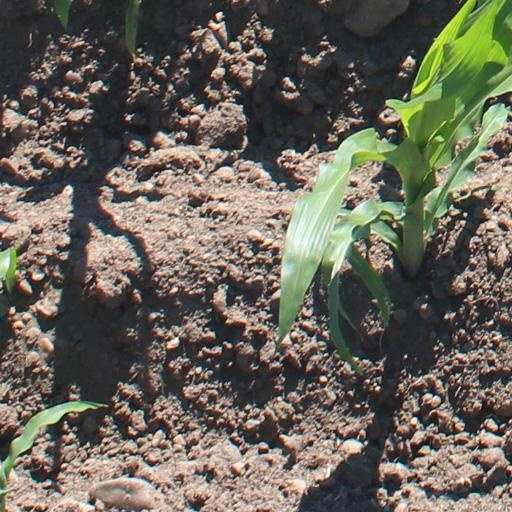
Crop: maize; corn